10th National Congress of the Kuomintang

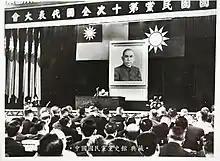
Photo of the platform from the audience at the KMT's 10th National Congress held between 29 March to 9 April, 1969.

The 10th National Congress of the Kuomintang was the tenth national congress of the Kuomintang, held between 29 March to 9 April, 1969 in Chung-Shan Building, Beitou District, Taipei, Nationalist China.